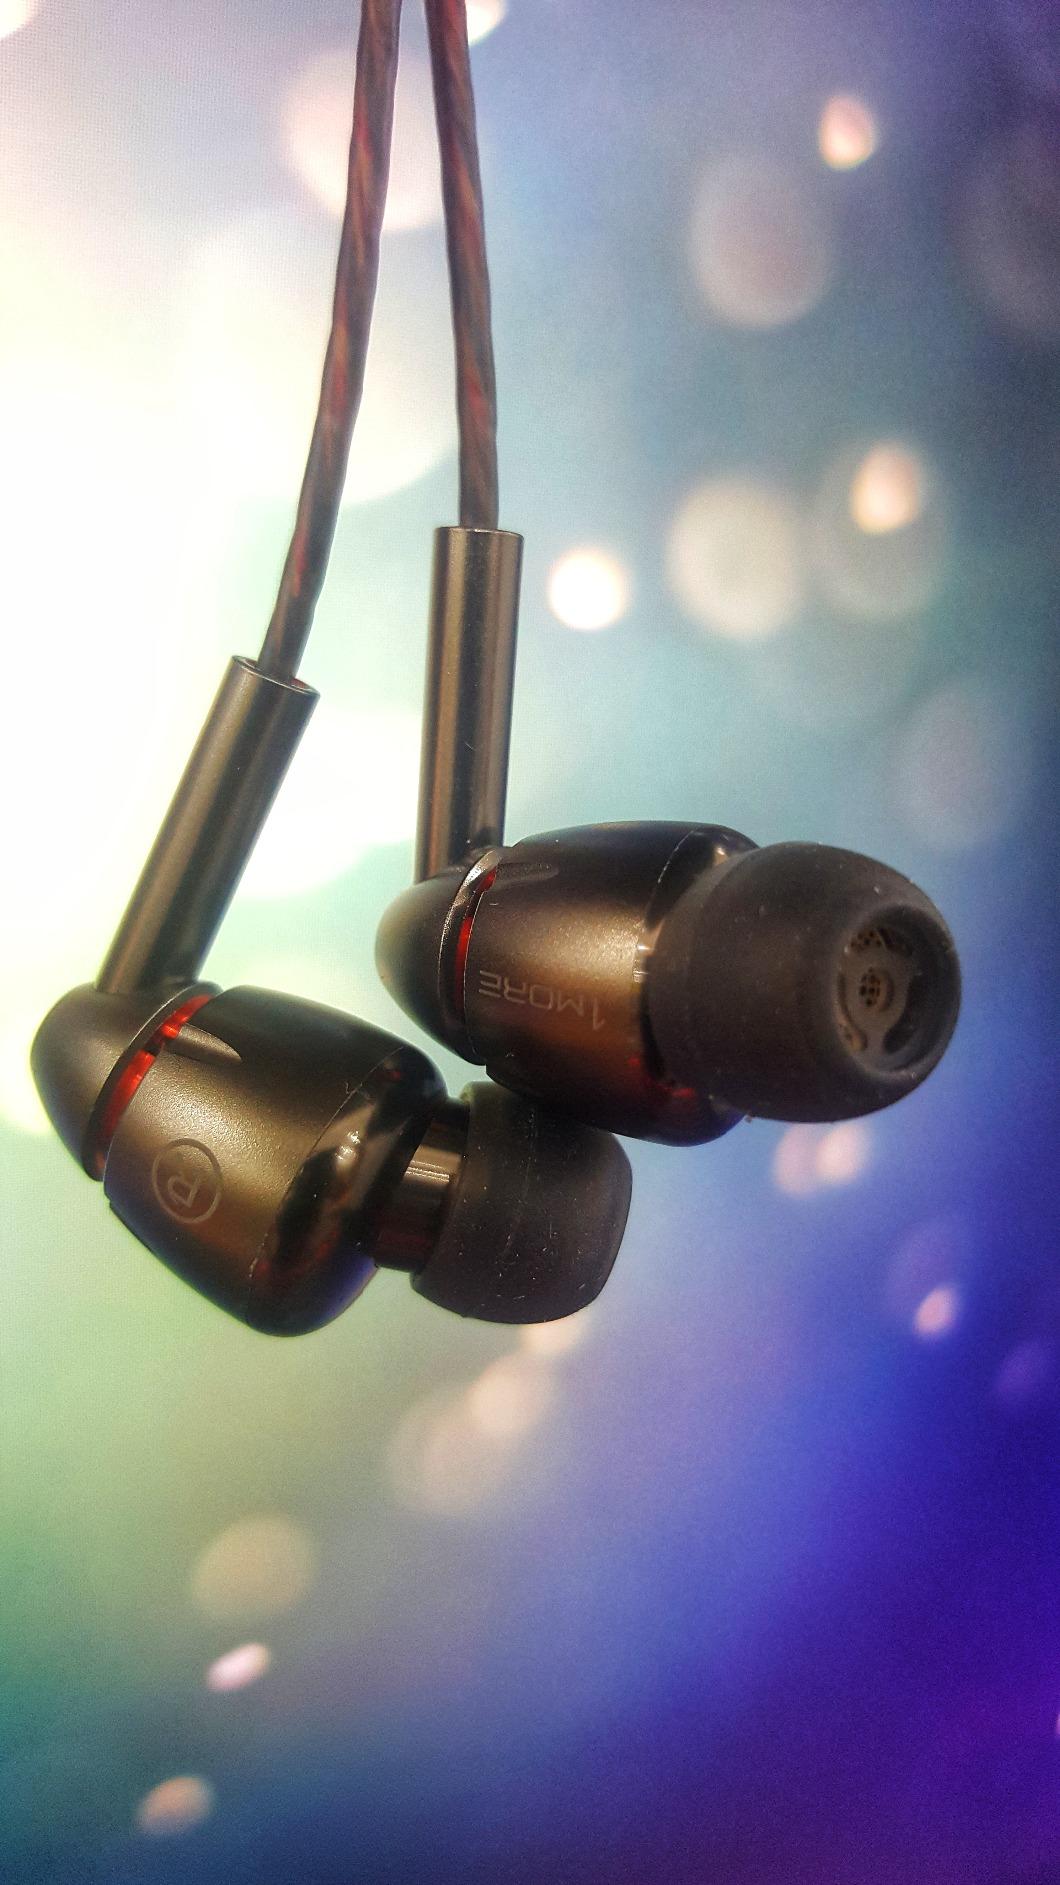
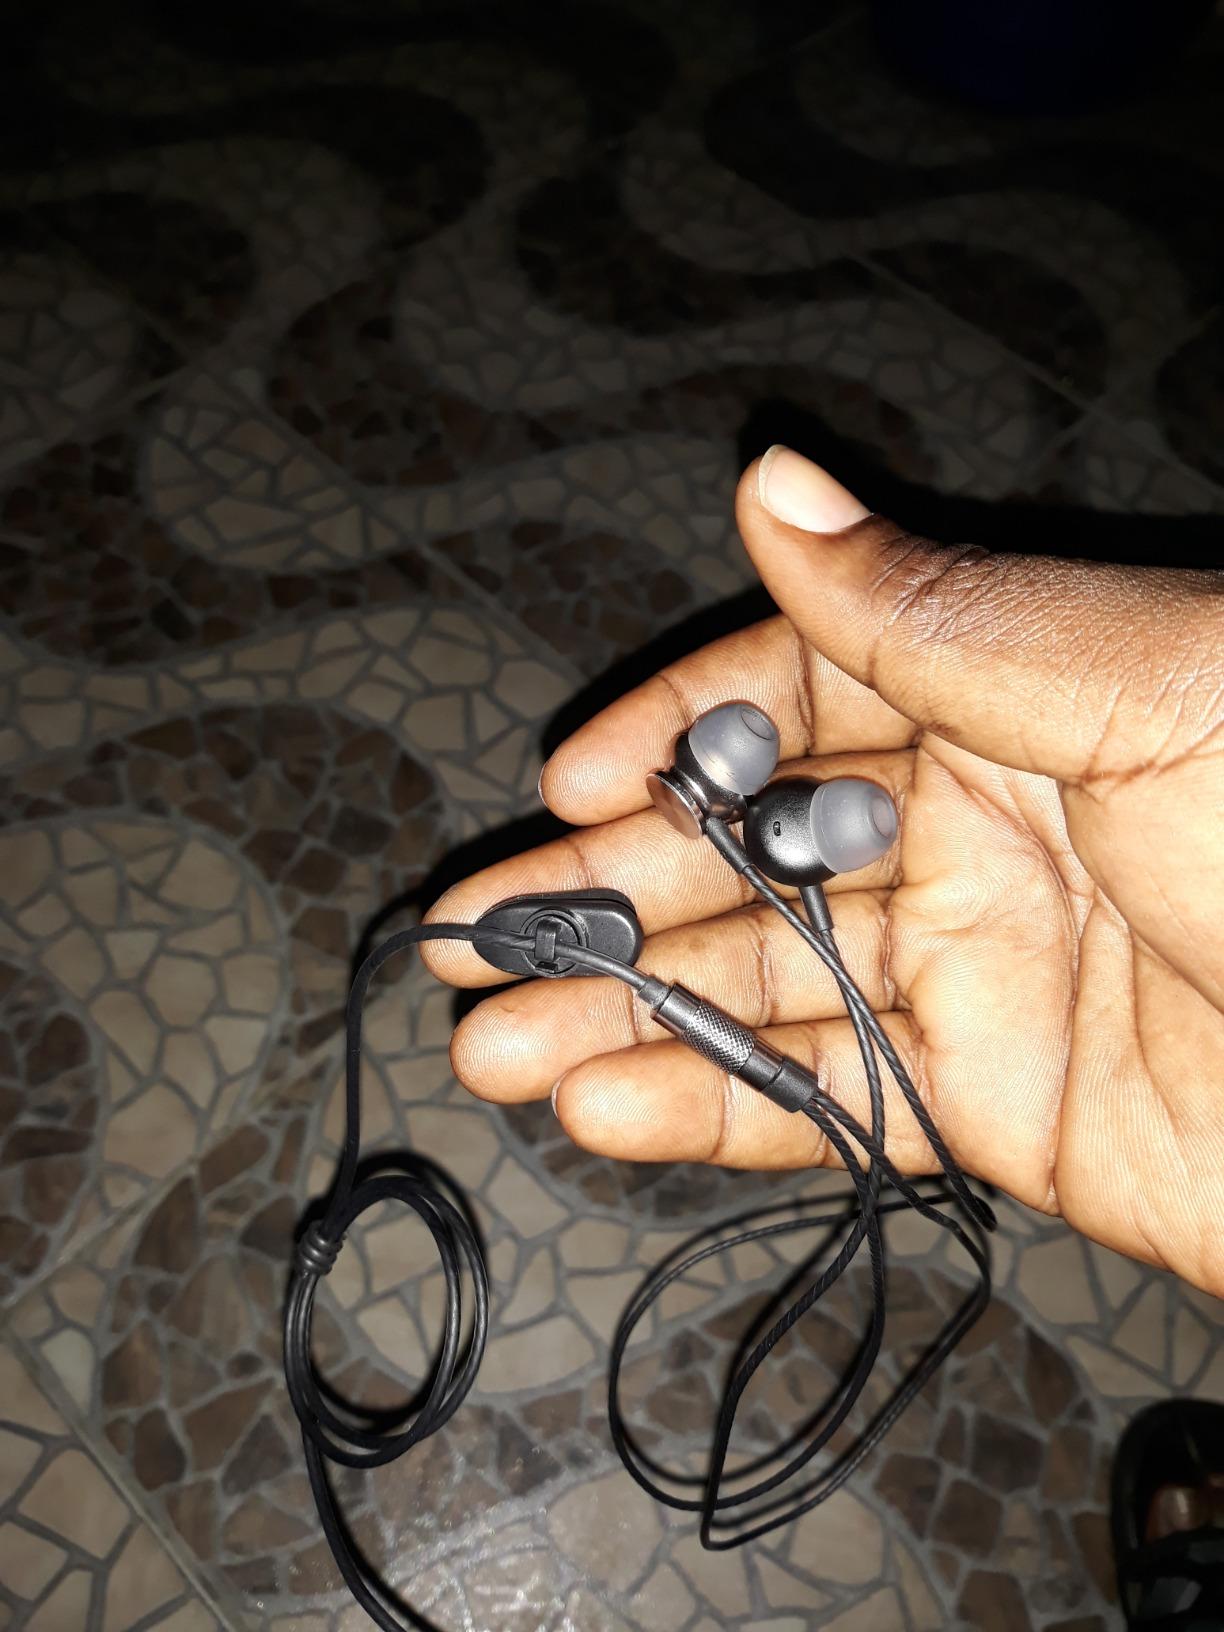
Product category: headphones
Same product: no